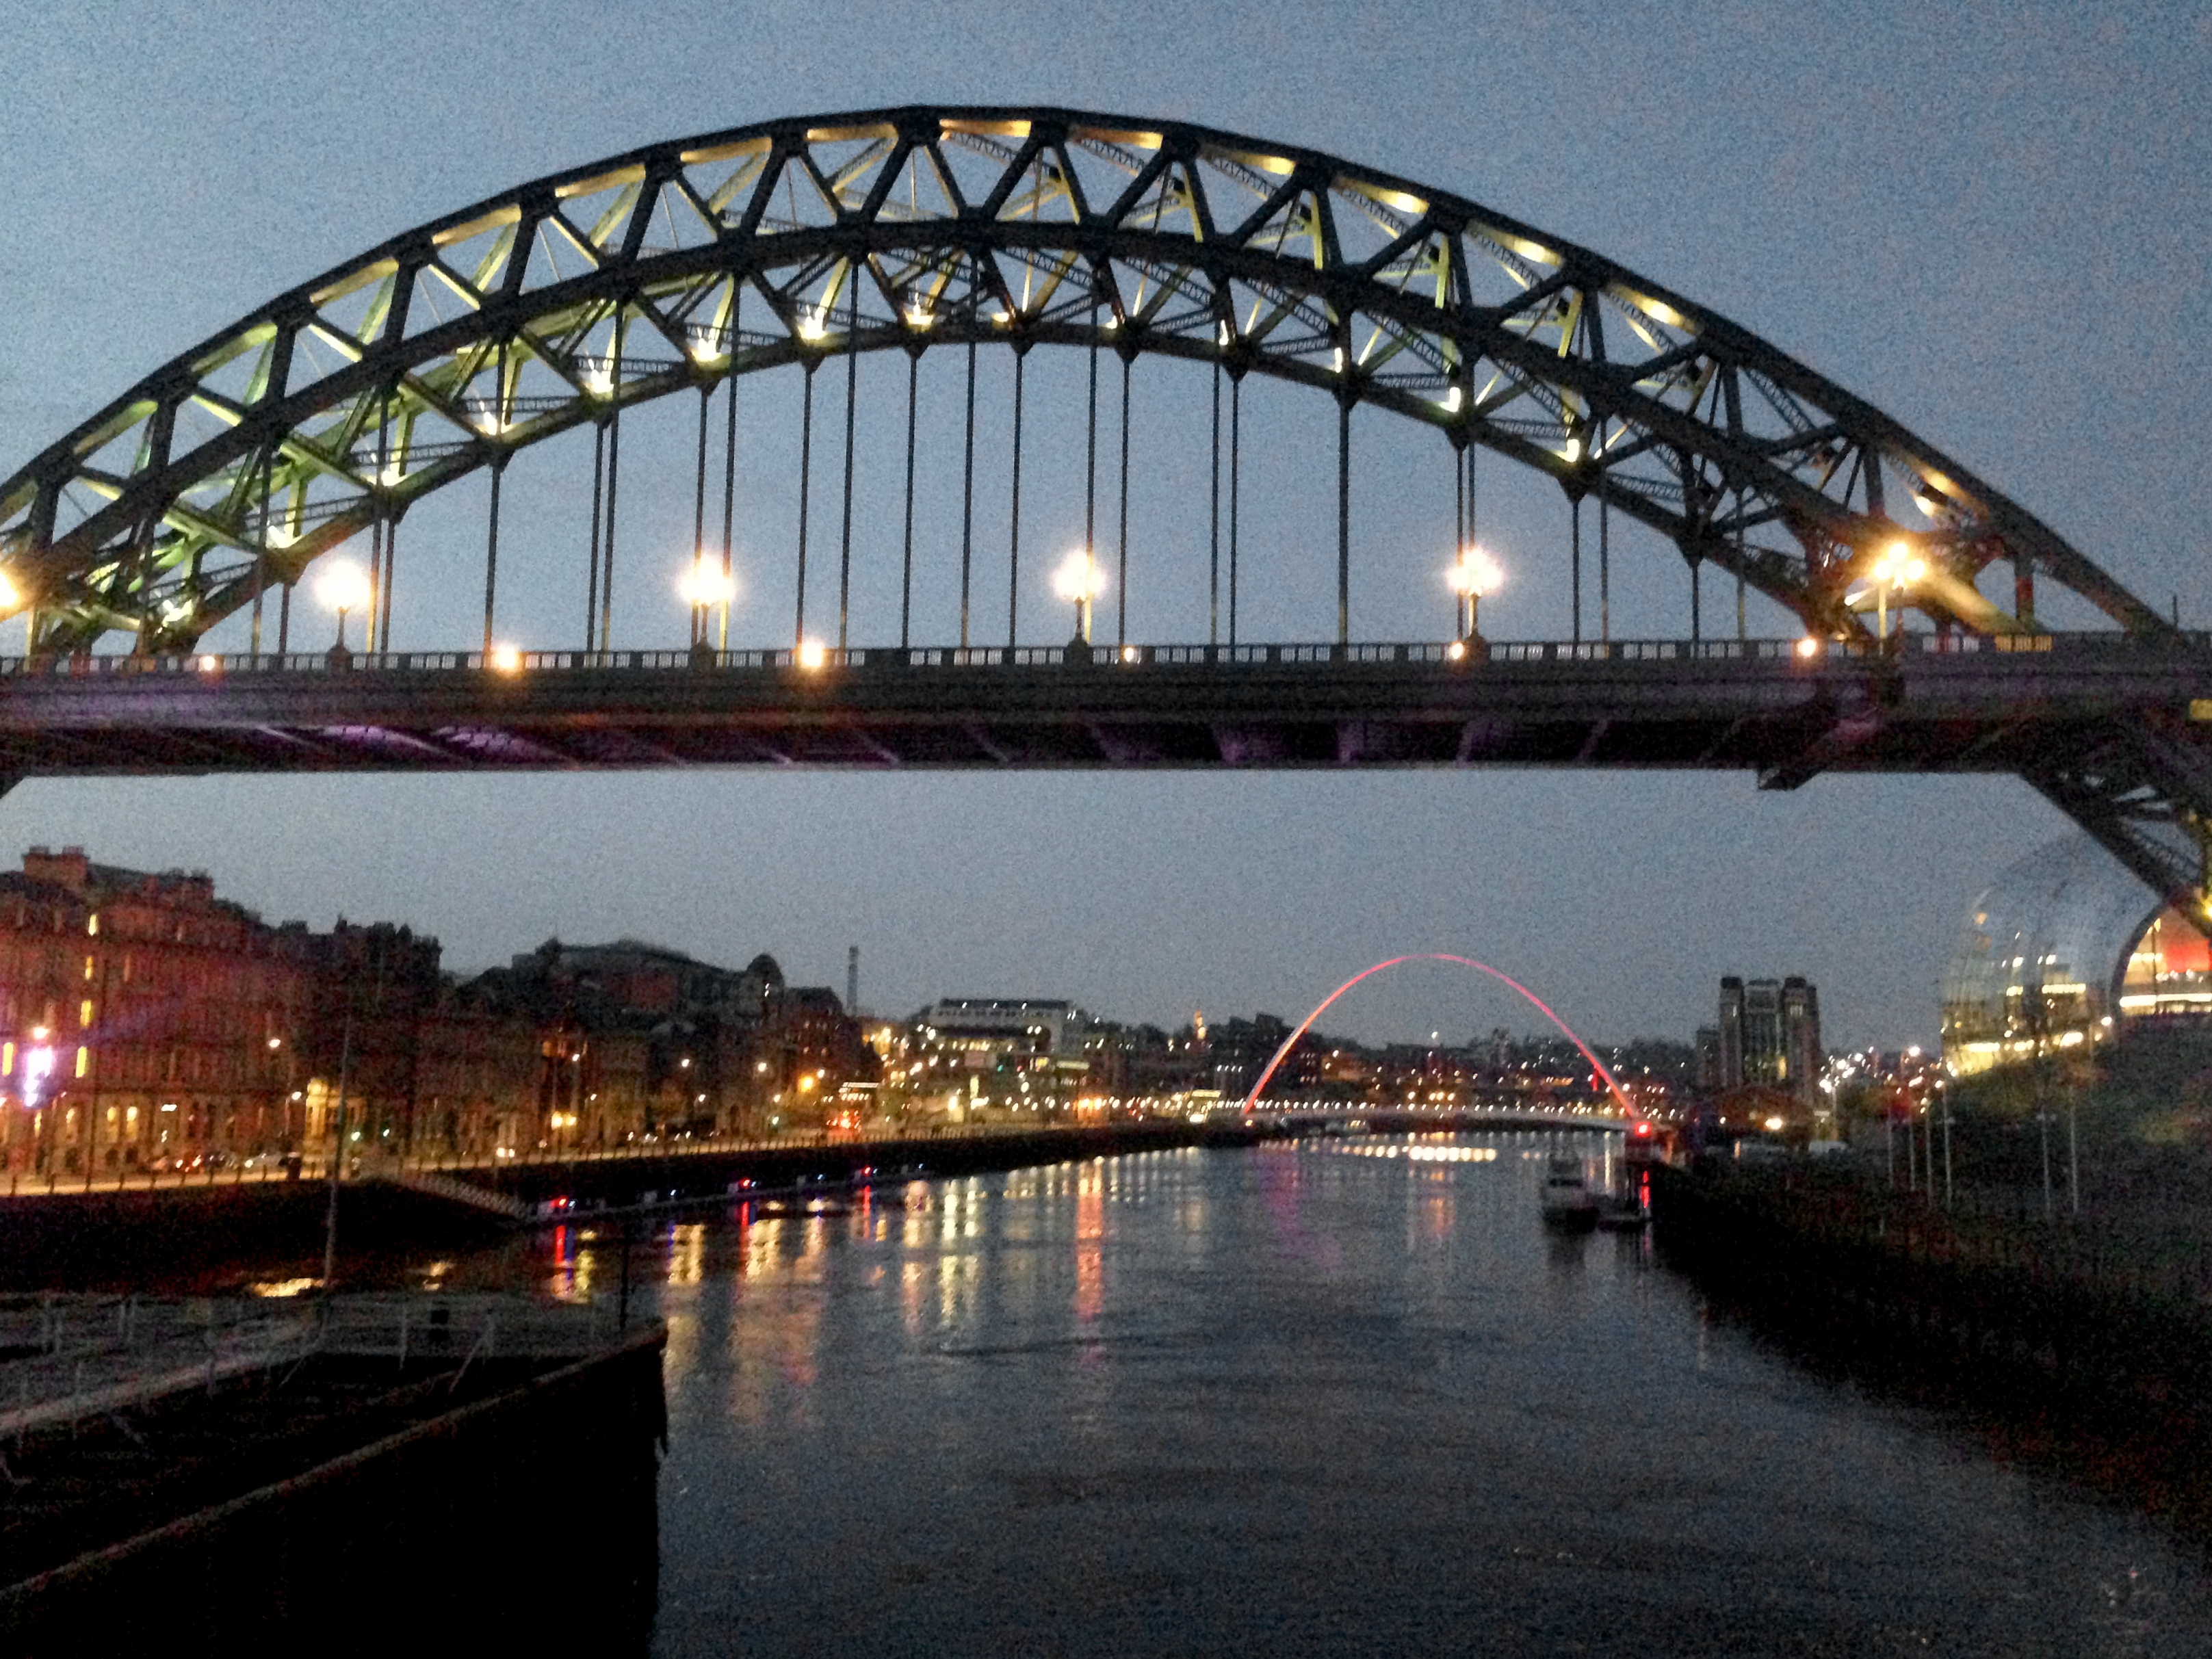
bridge, river, overpass, cityscape, dusk, arch, evening, reflection, landmark, waterway, cable stayed bridge, arch bridge, skyway, nonbuilding structure